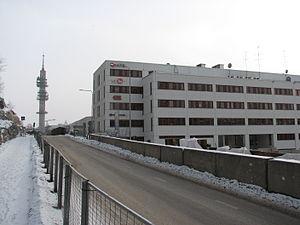
MTV3 est une chaîne de télévision finlandaise commerciale fondée le 13 août 1957, et détenue depuis 2005 par l'éditeur suédois Bonnier.